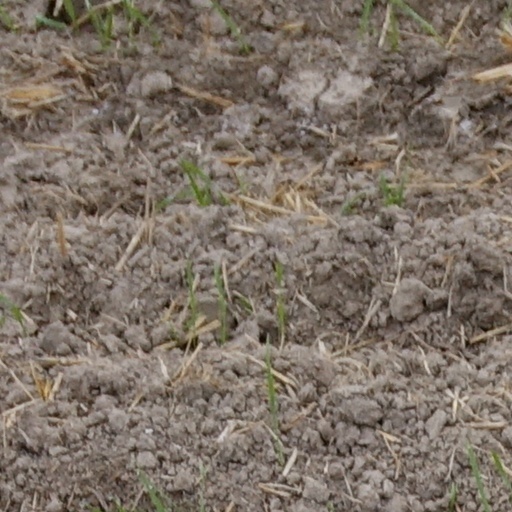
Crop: wheat